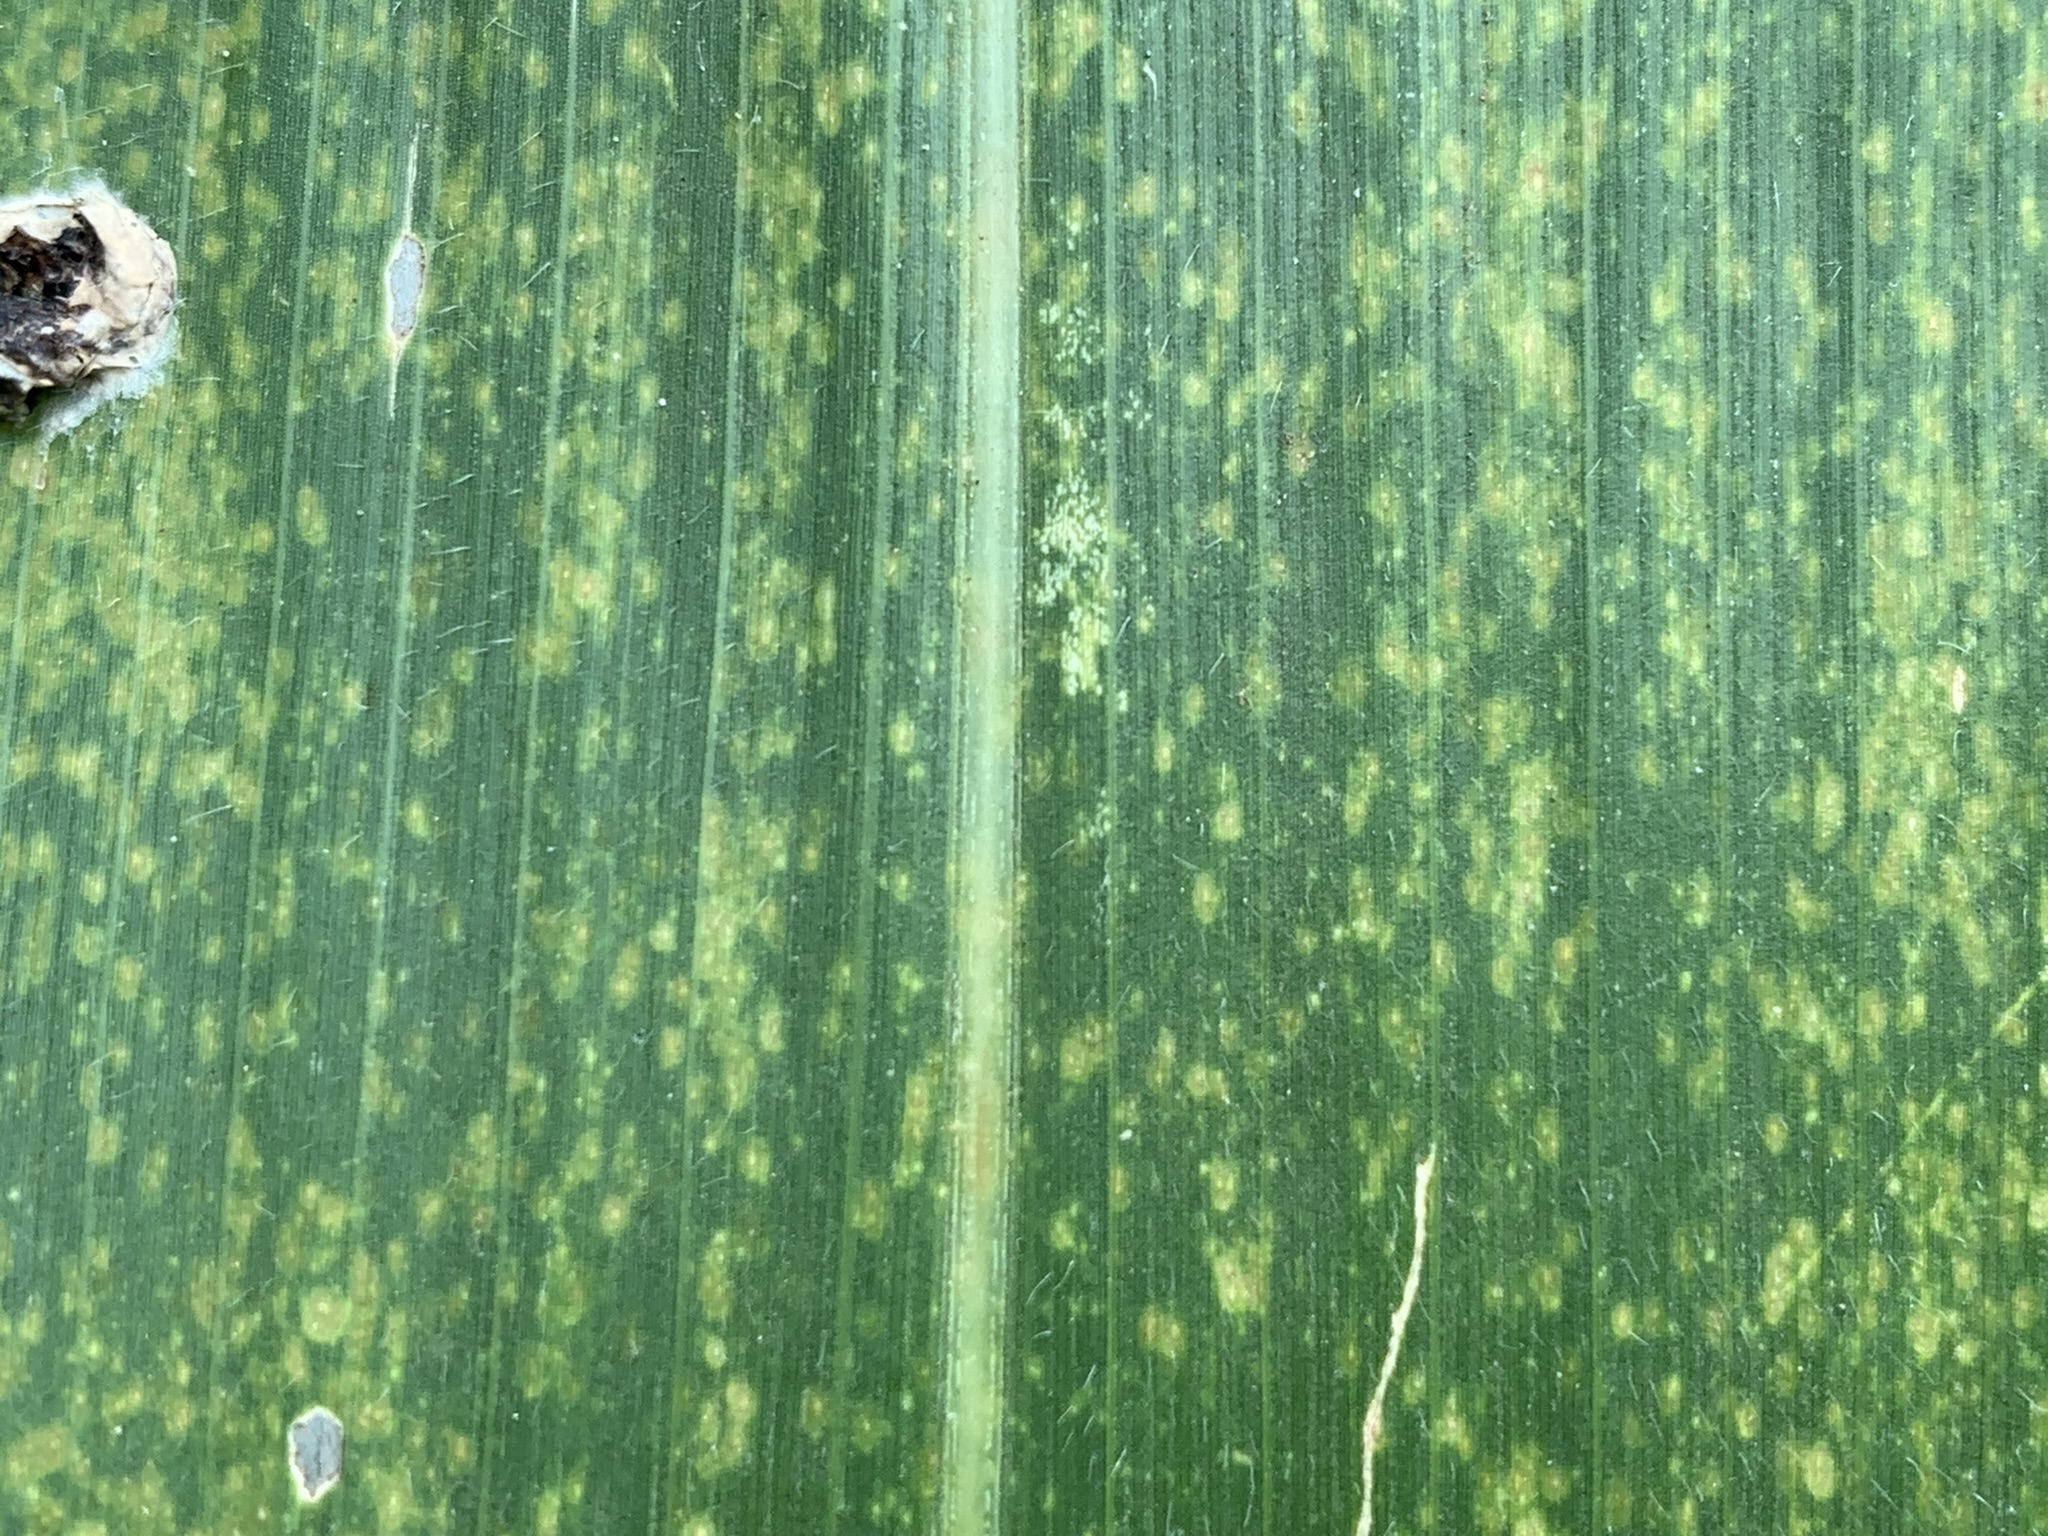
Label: MLN